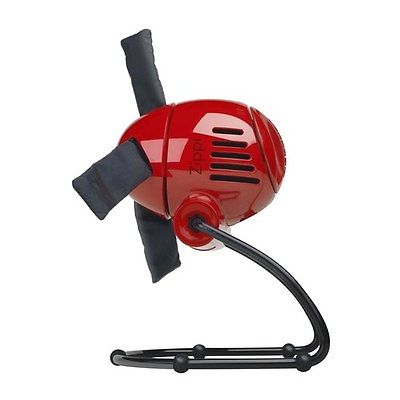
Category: fan